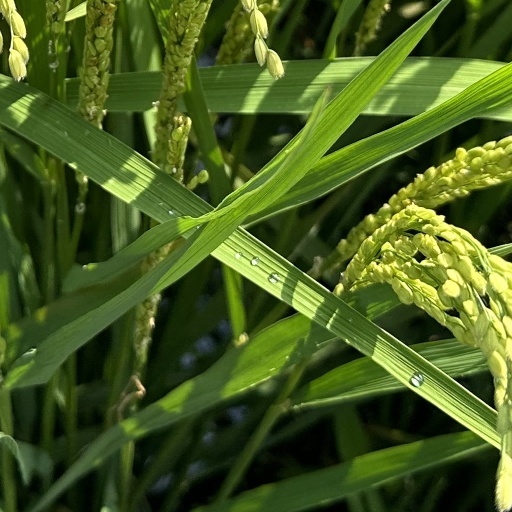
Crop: rice